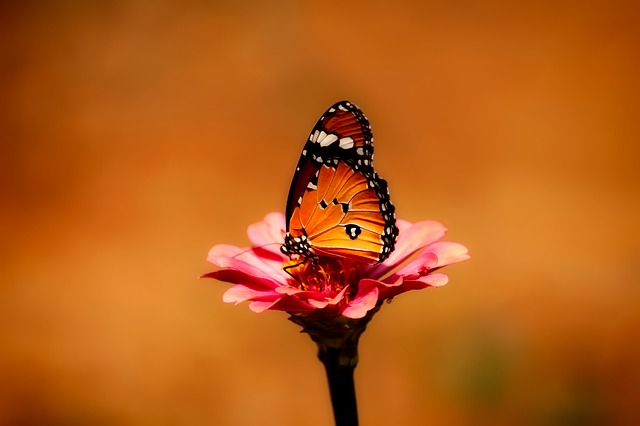
Label: farfalla